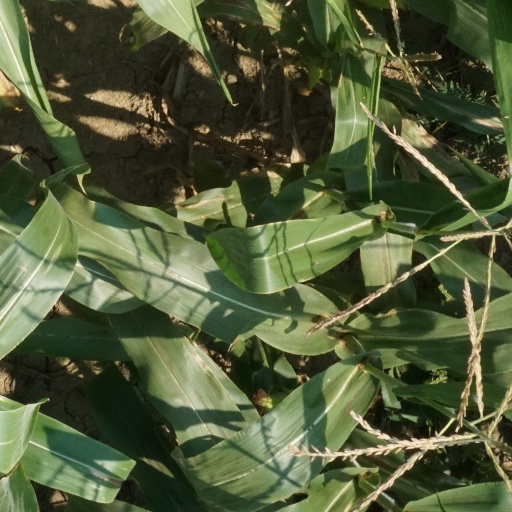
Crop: maize; corn